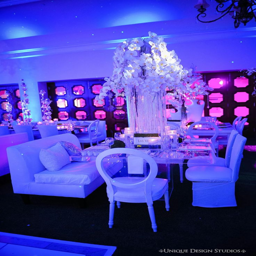
events for a couple , person by person